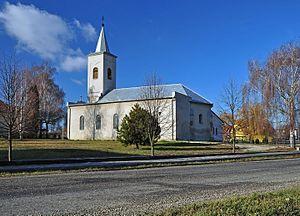
Dolný Pial est un village de Slovaquie situé dans la région de Nitra.